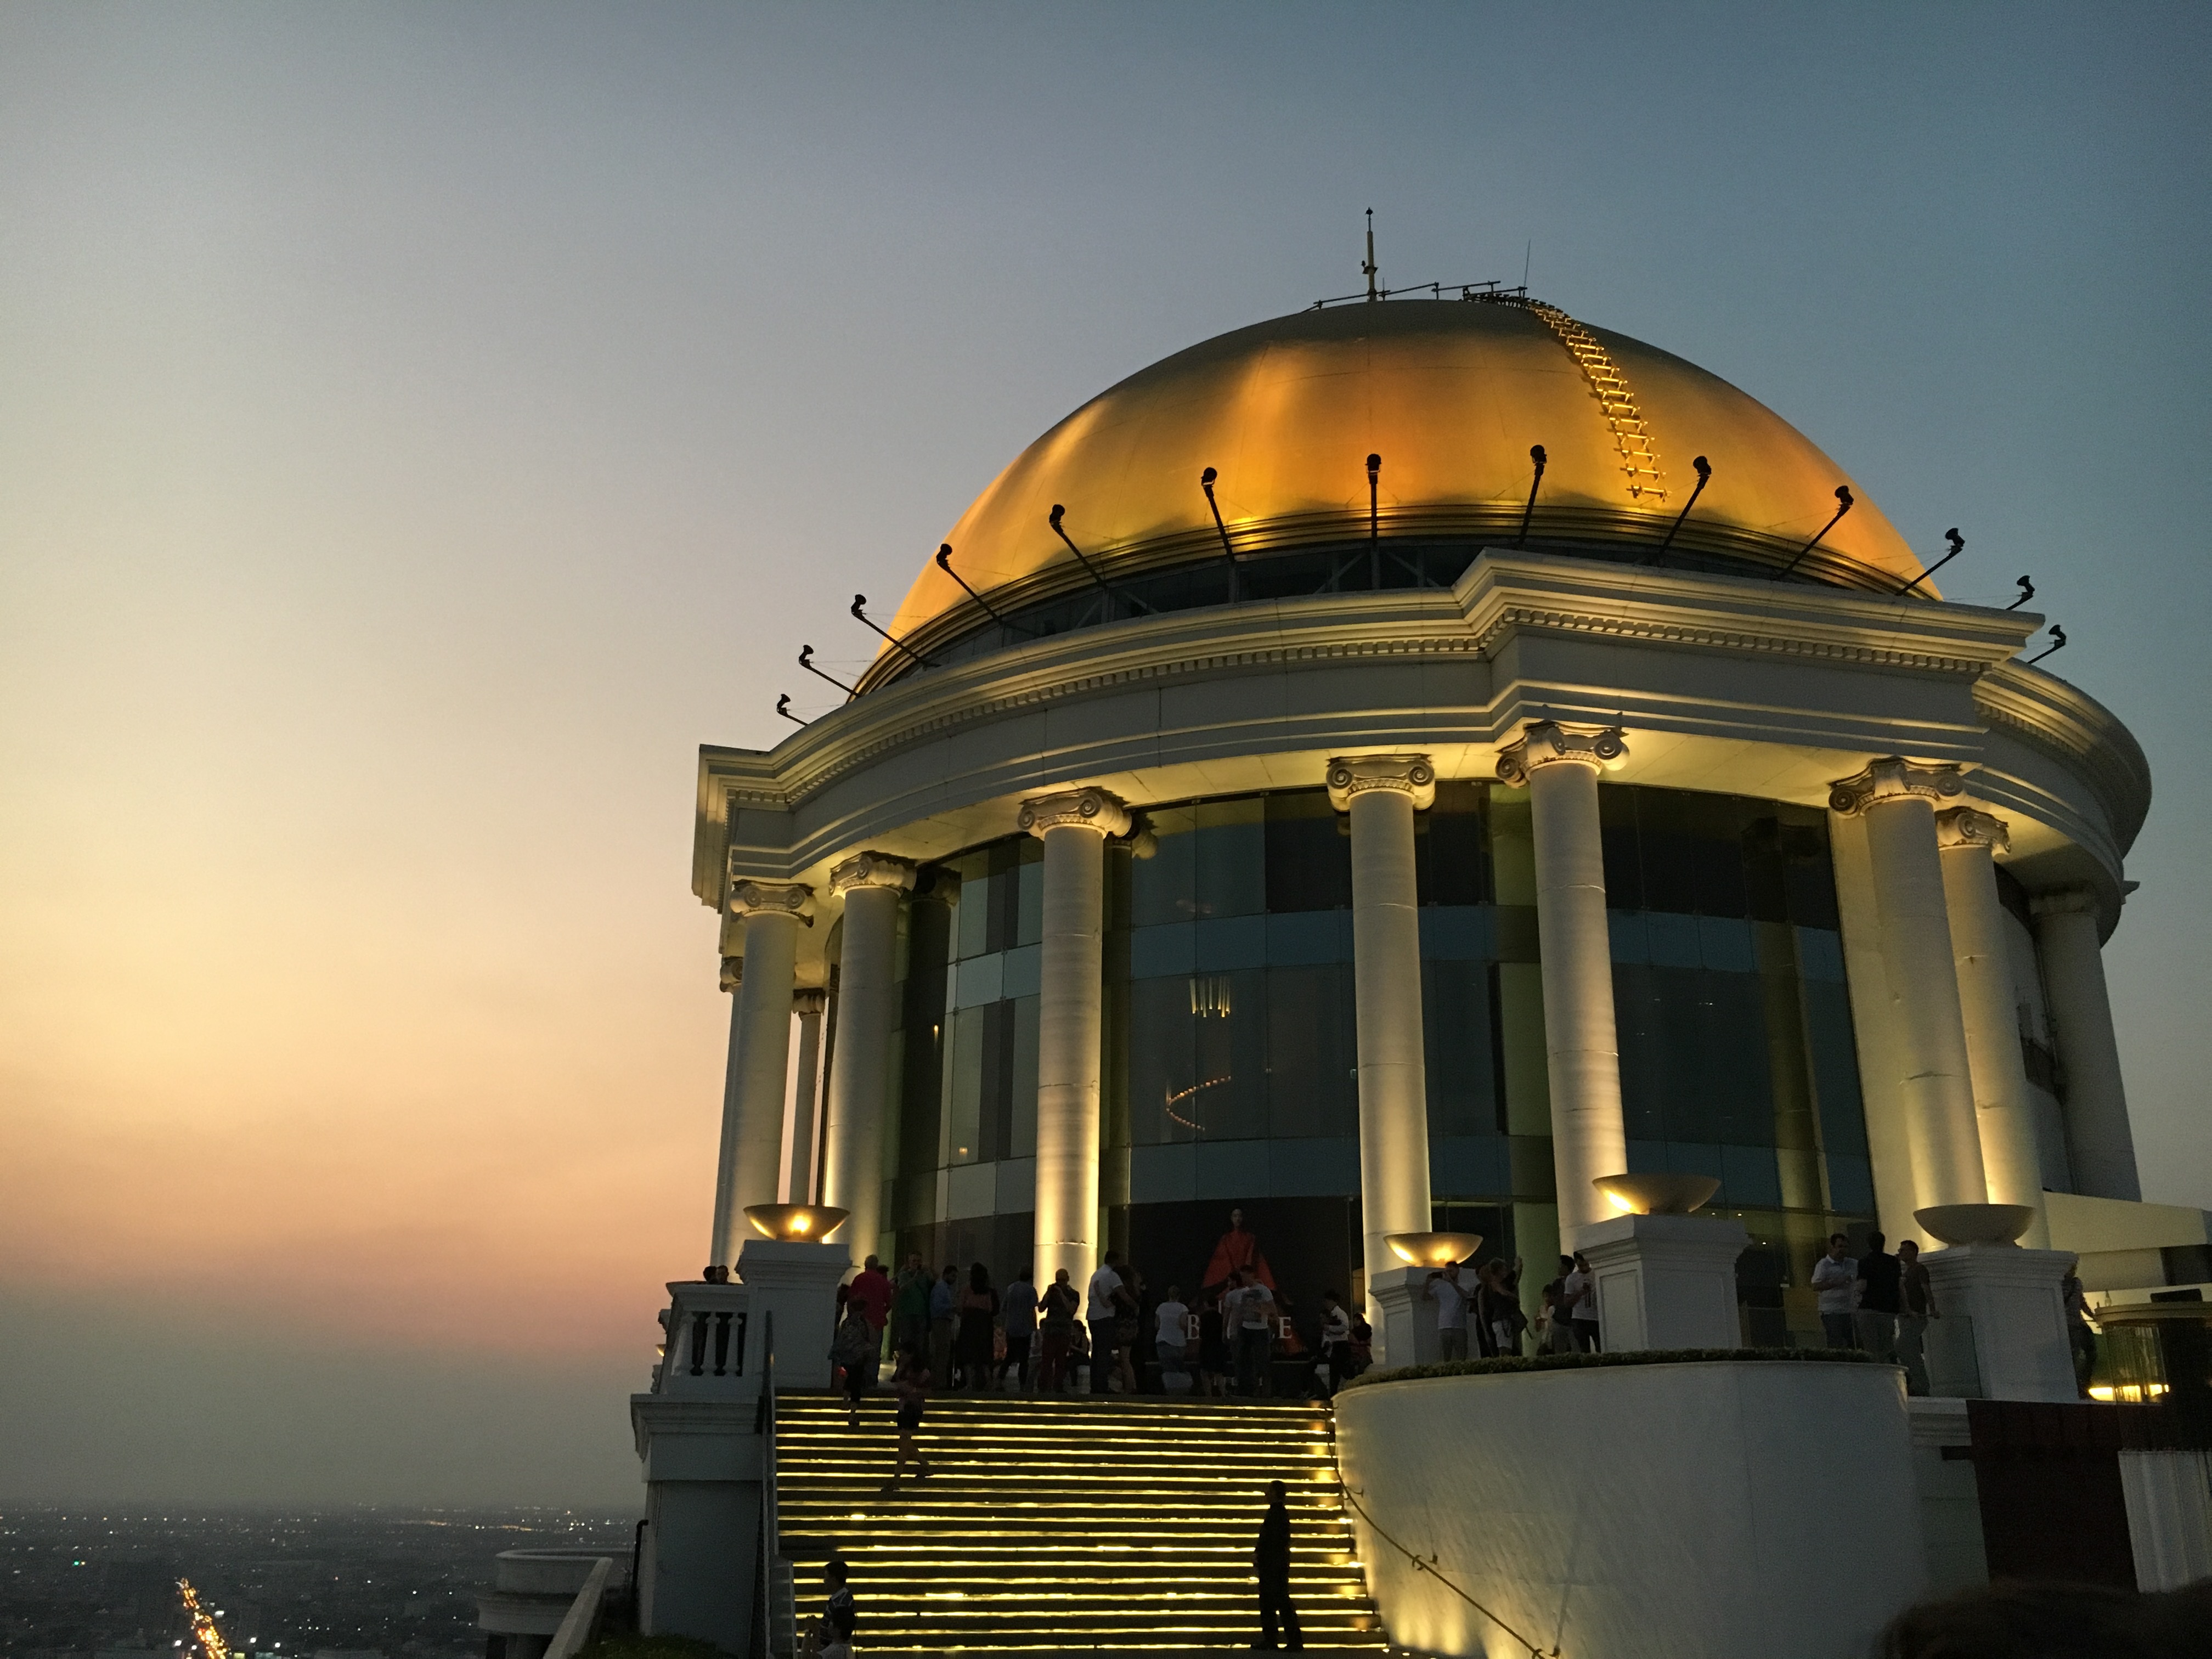
architecture, night, cityscape, evening, reflection, opera house, asia, landmark, thailand, places of interest, theatre, hotel, bangkok, dome, lebua state tower hotel, roof dome